Alexander Guchkov

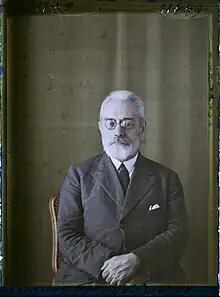
Autochrome portrait by Georges Chevalier, 1930

Guchkov has become something of a cult figure in recent years: his reputation in Russia has grown after a documentary on the main state channel, which included an interview with then-President Vladimir Putin. In the documentary, Putin revealed that Guchkov had been one of his childhood heroes for the way in which he tried to bring democracy to the country